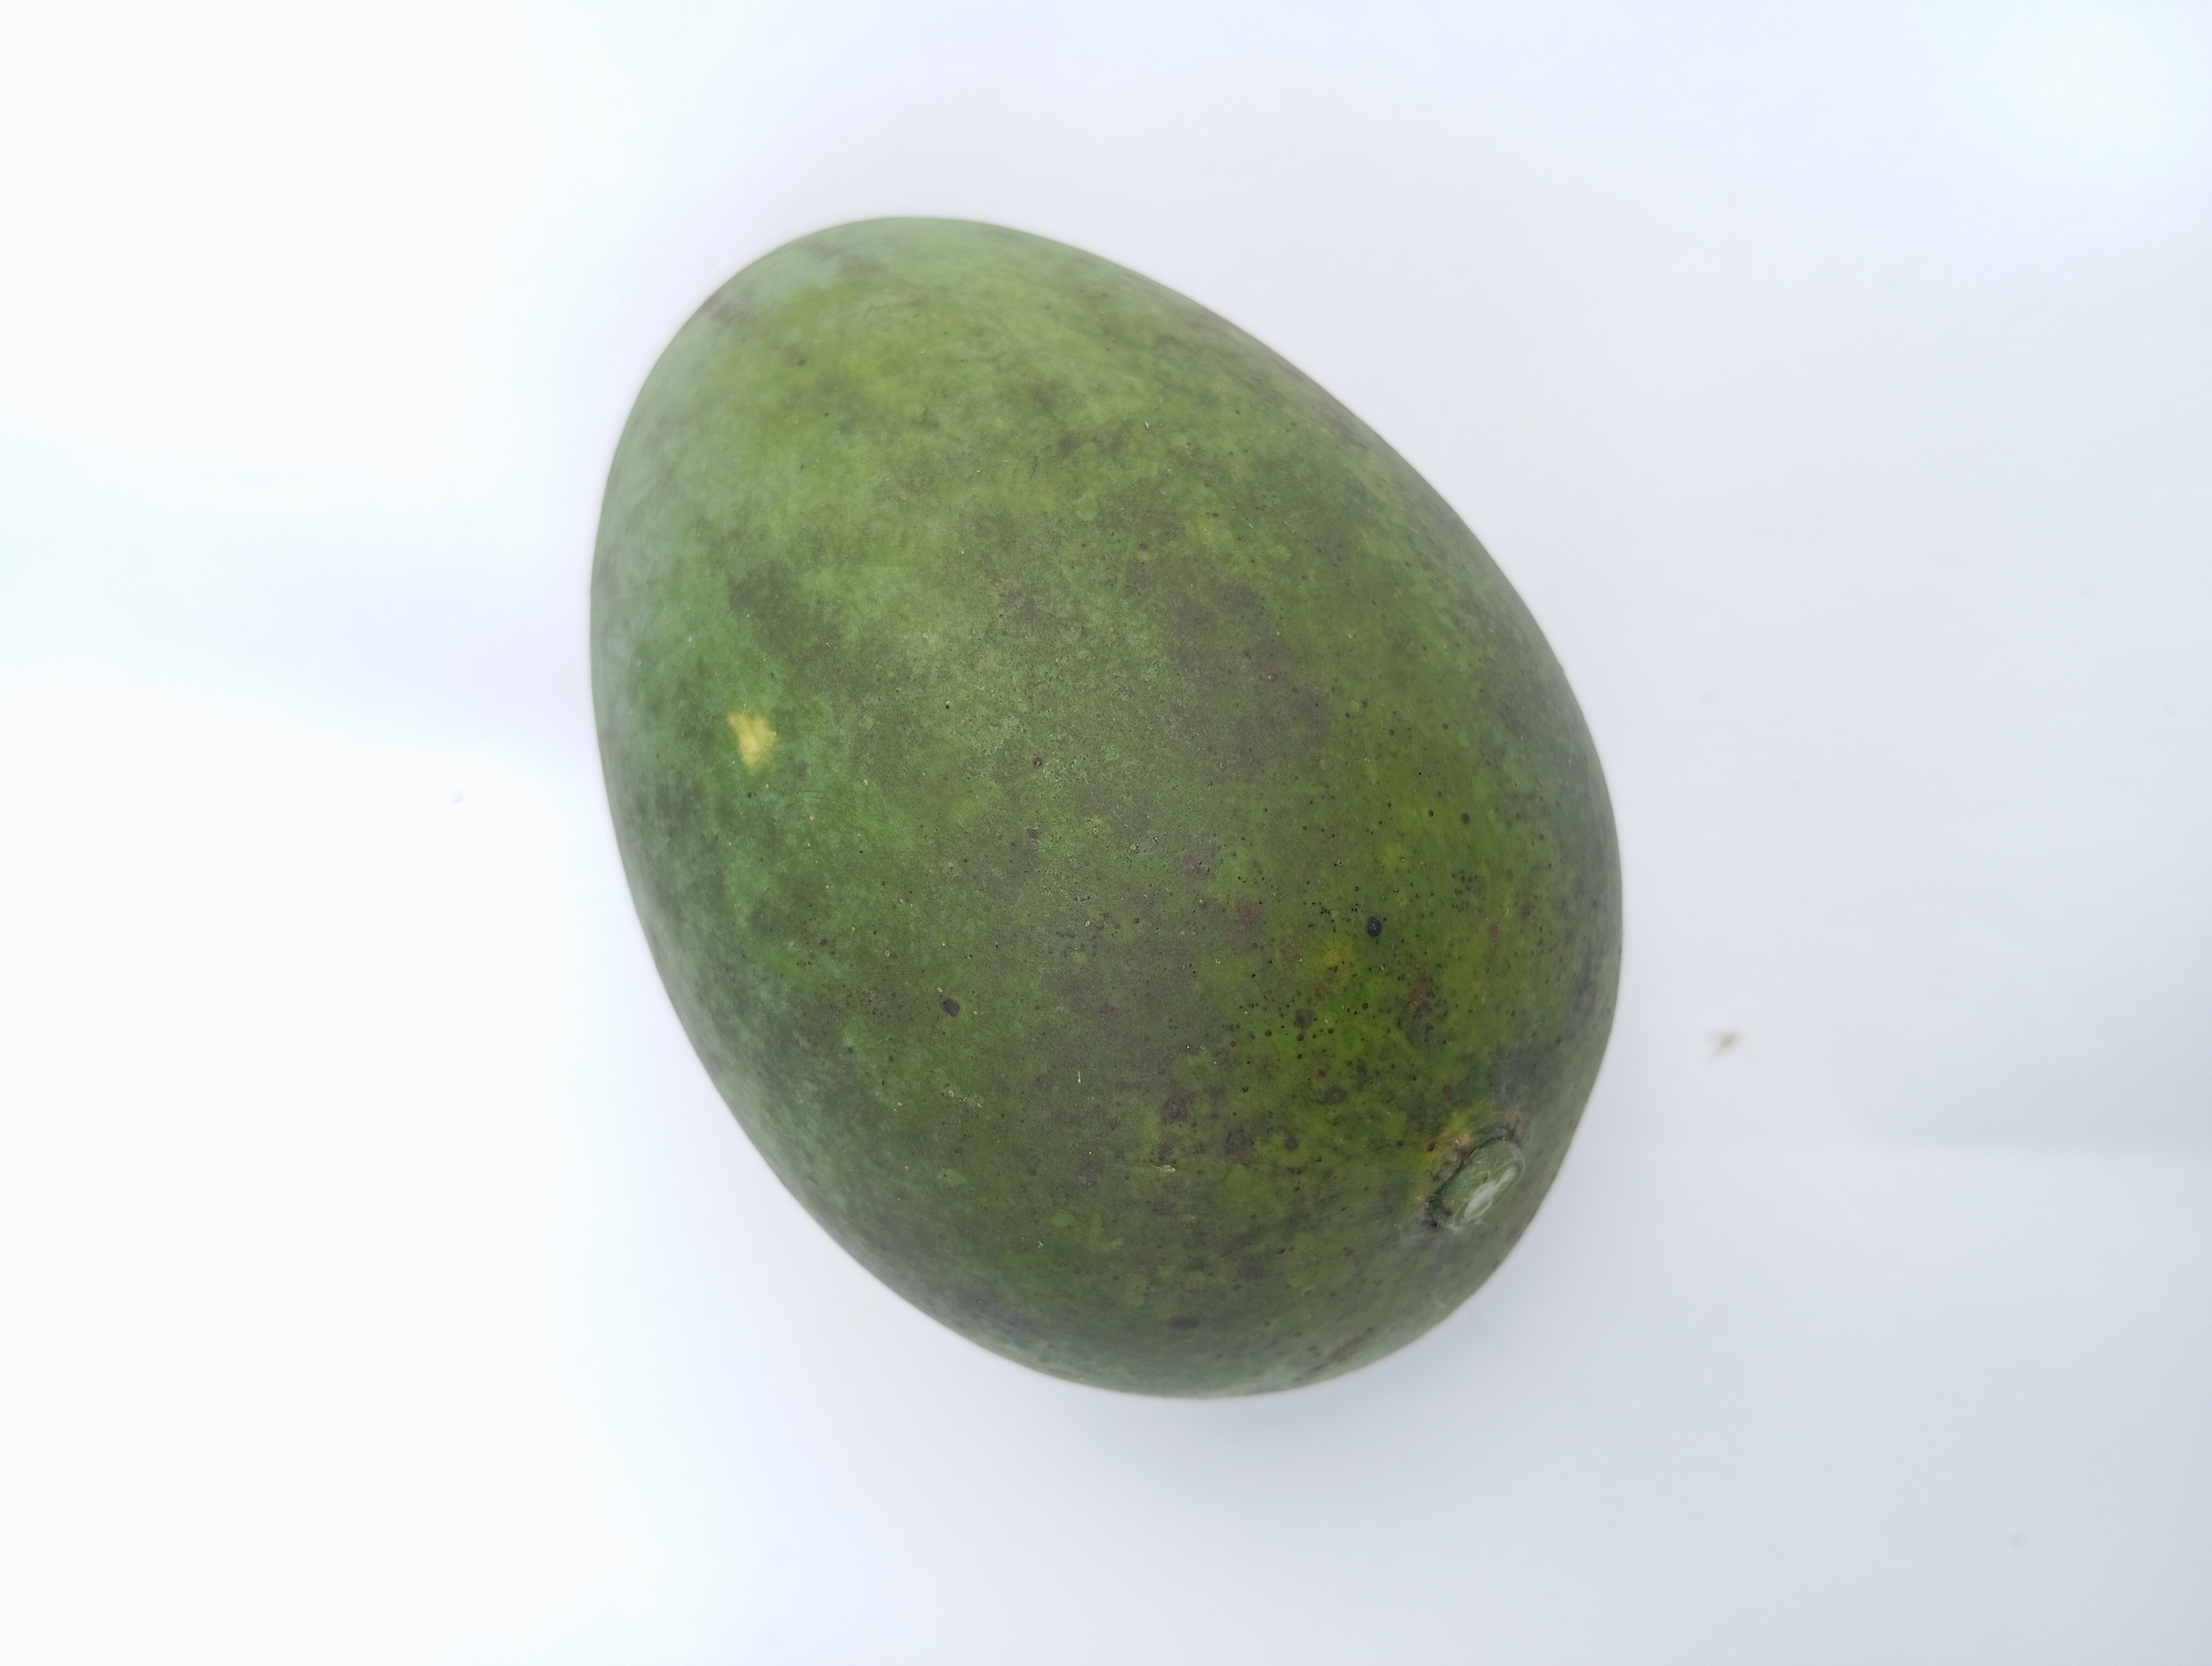
Mango variety: Harivanga